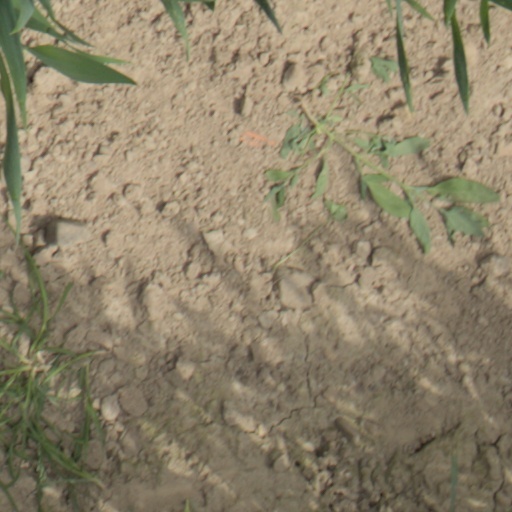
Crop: wheat